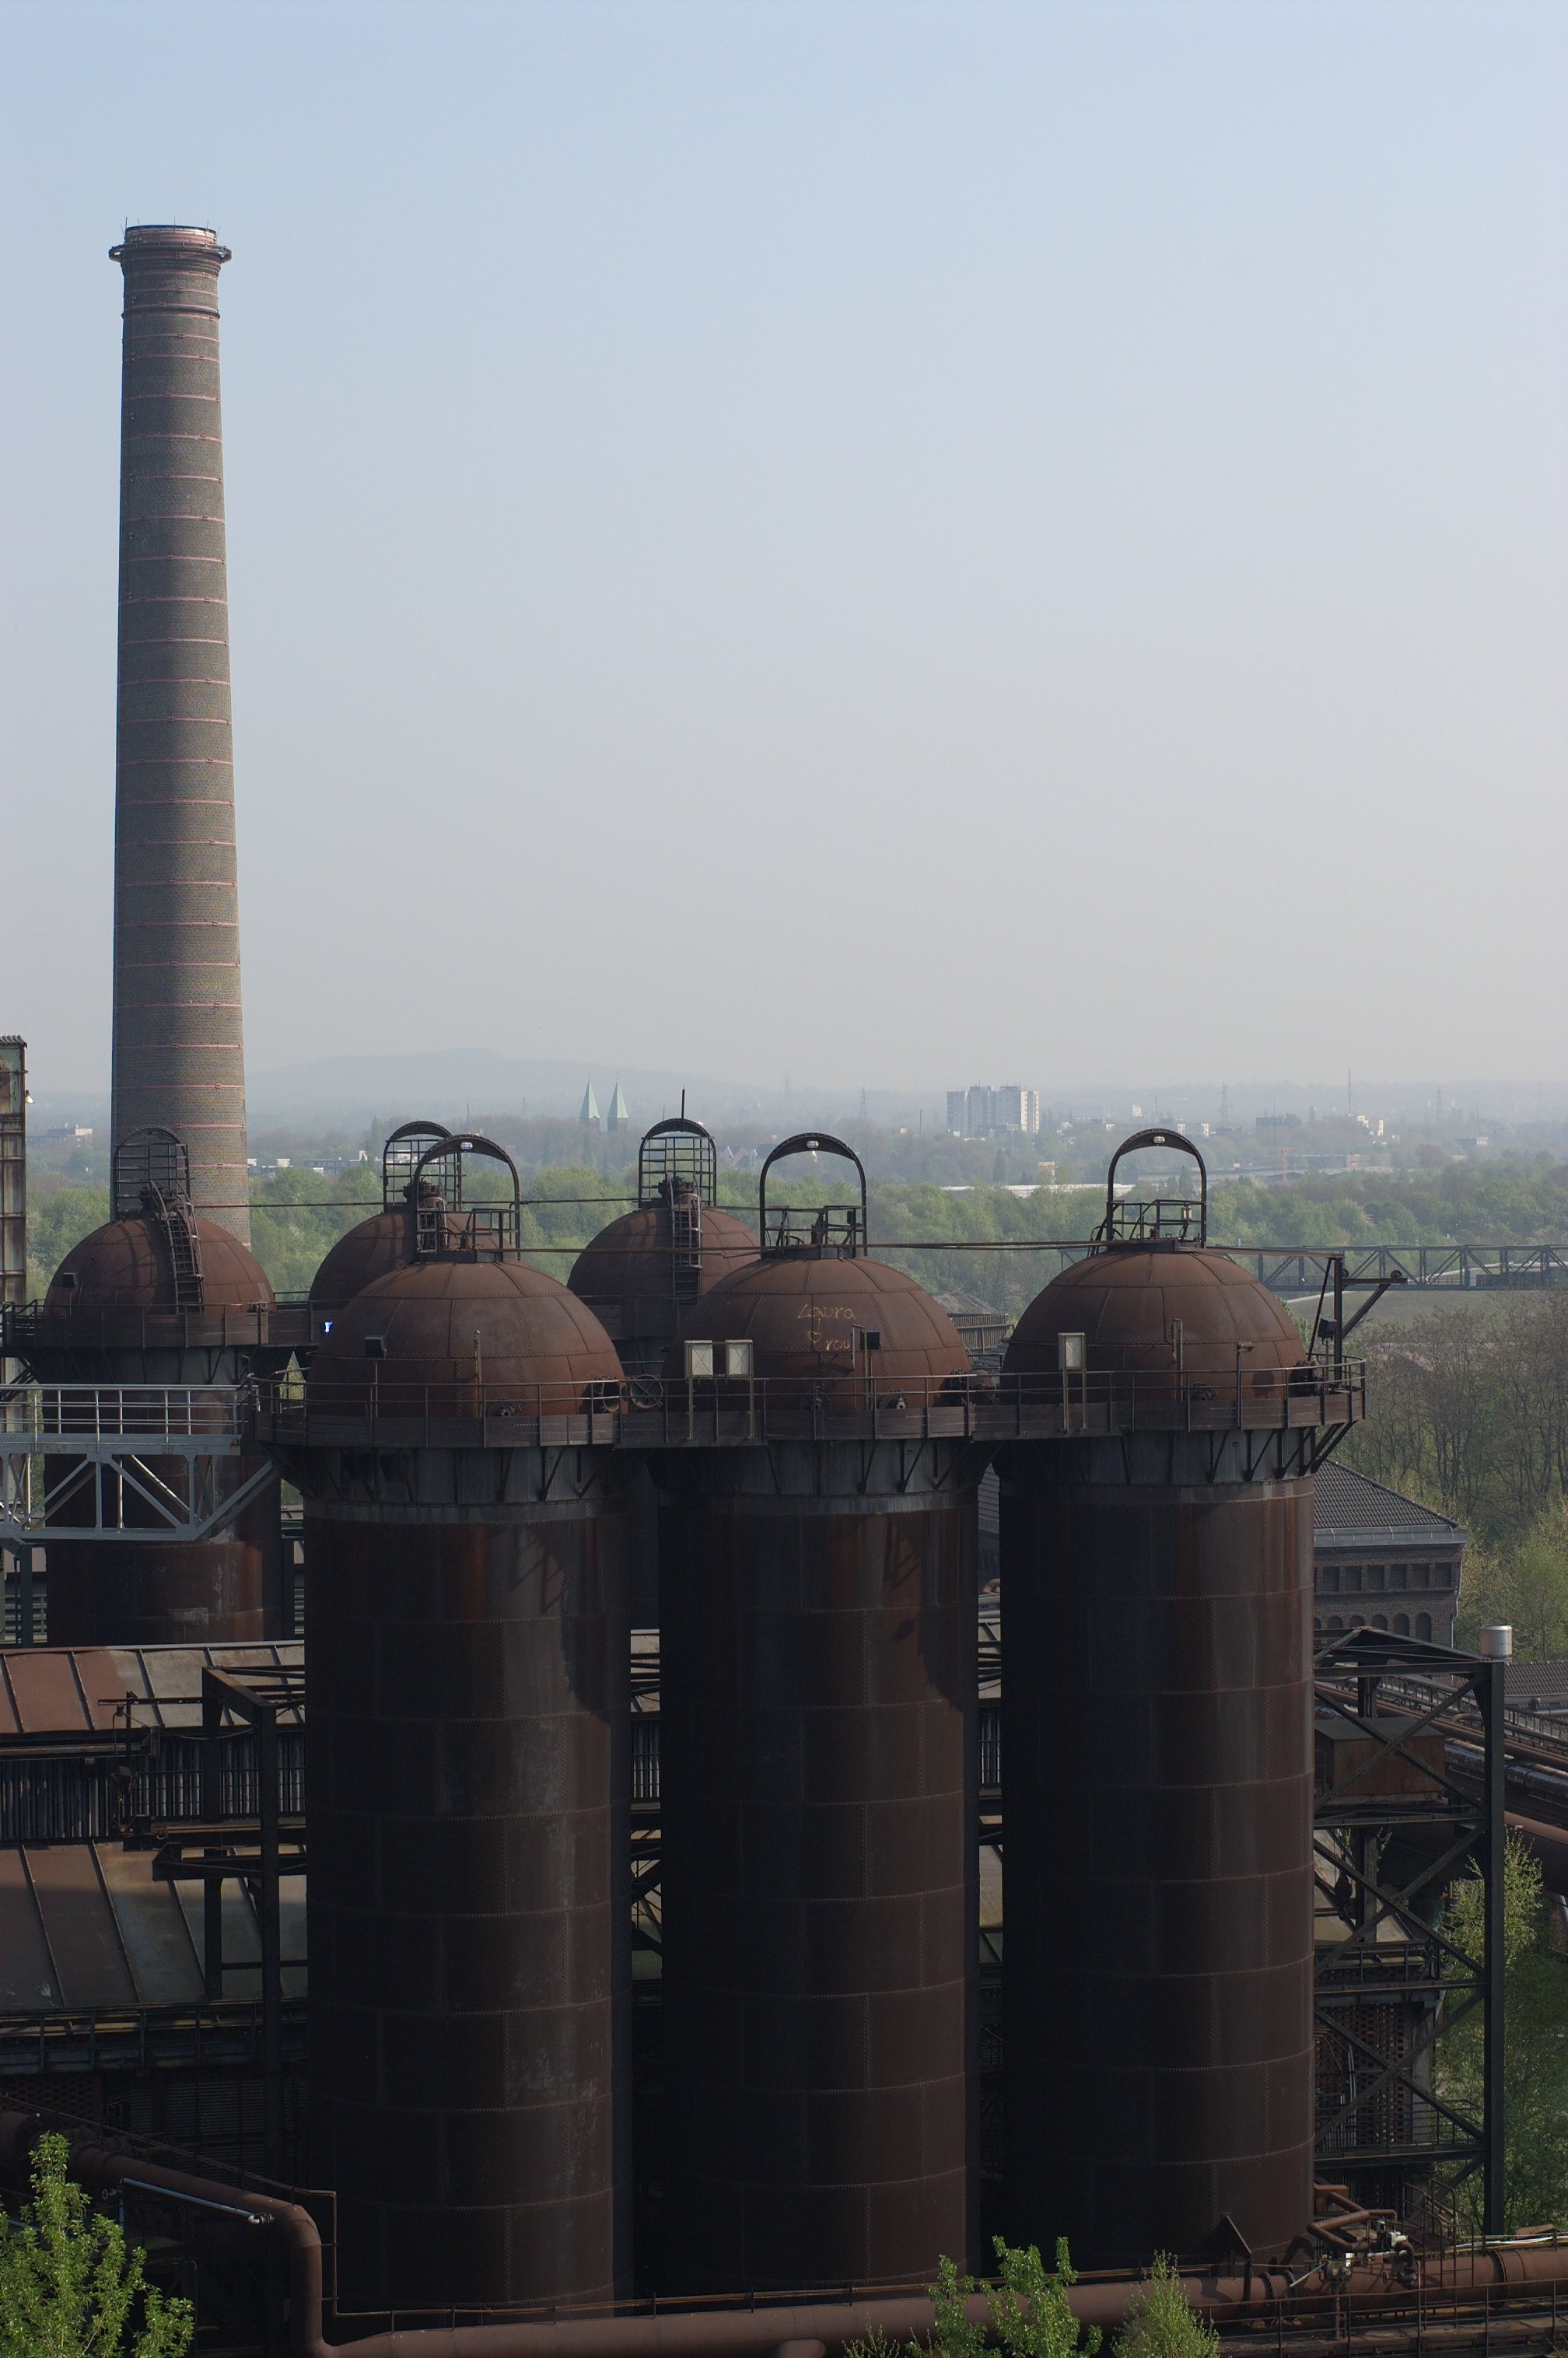
tower, industry, decay, waterway, 50mm, silo, rawtherapee, germany, deutschland, pentax, duisburg, lenstagged, steffenzahn, decayed, k100d, justpentax, iamflickr, nordrheinwestfalen, fa50, fa50mm, smcpentaxfa11450mm, pentaxfa50mm, smcpfa50mmf14, power station, outdoor structure